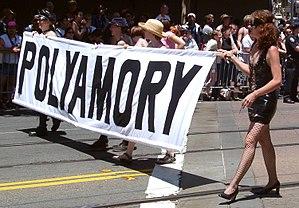
Le polyamour, ou pluriamour, est une orientation et une éthique des relations amoureuses où les partenaires sont en relation amoureuse avec plus d'une personne, avec le consentement éclairé de toutes les personnes concernées. Ces relations sont souvent confondues avec l'adultère, l'infidélité, la polygamie ou le libertinage.
Le terme sexualité englobe les phénomènes de la reproduction biologique des organismes, les comportements sexuels permettant cette reproduction, et enfin les nombreux phénomènes culturels liés à ces comportements sexuels.